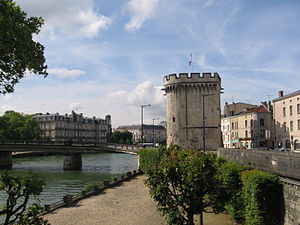
Verdun
Verdun er en by i det nordøstlige Frankrig ved floden Maas, med 18.139 indbyggere.